Berke

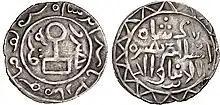
Coinage of Berke, Qrim (Crimea) mint, struck circa AH 662–665 (AD 1263–1267).

Berke Khan (died 1266/1267; also Birkai; Turki/Kypchak: برکه خان) was a grandson of Genghis Khan from his son Jochi and a Mongol military commander and ruler of the Golden Horde, a division of the Mongol Empire, who effectively consolidated the power of the Blue Horde and White Horde from 1257 to 1266. He succeeded his brother Batu Khan of the Blue Horde (West), and was responsible for the first official establishment of Islam in a khanate of the Mongol Empire. Following the Sack of Baghdad by Hulagu Khan, his cousin and head of the Mongol Ilkhanate based in Persia, he allied with the Egyptian Mamluks against Hulagu. Berke also supported Ariq Böke against Kublai in the Toluid Civil War, but did not intervene militarily in the war because he was occupied in his own war against Hulagu and the Ilkhanate.